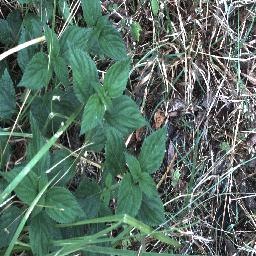
Label: lantana